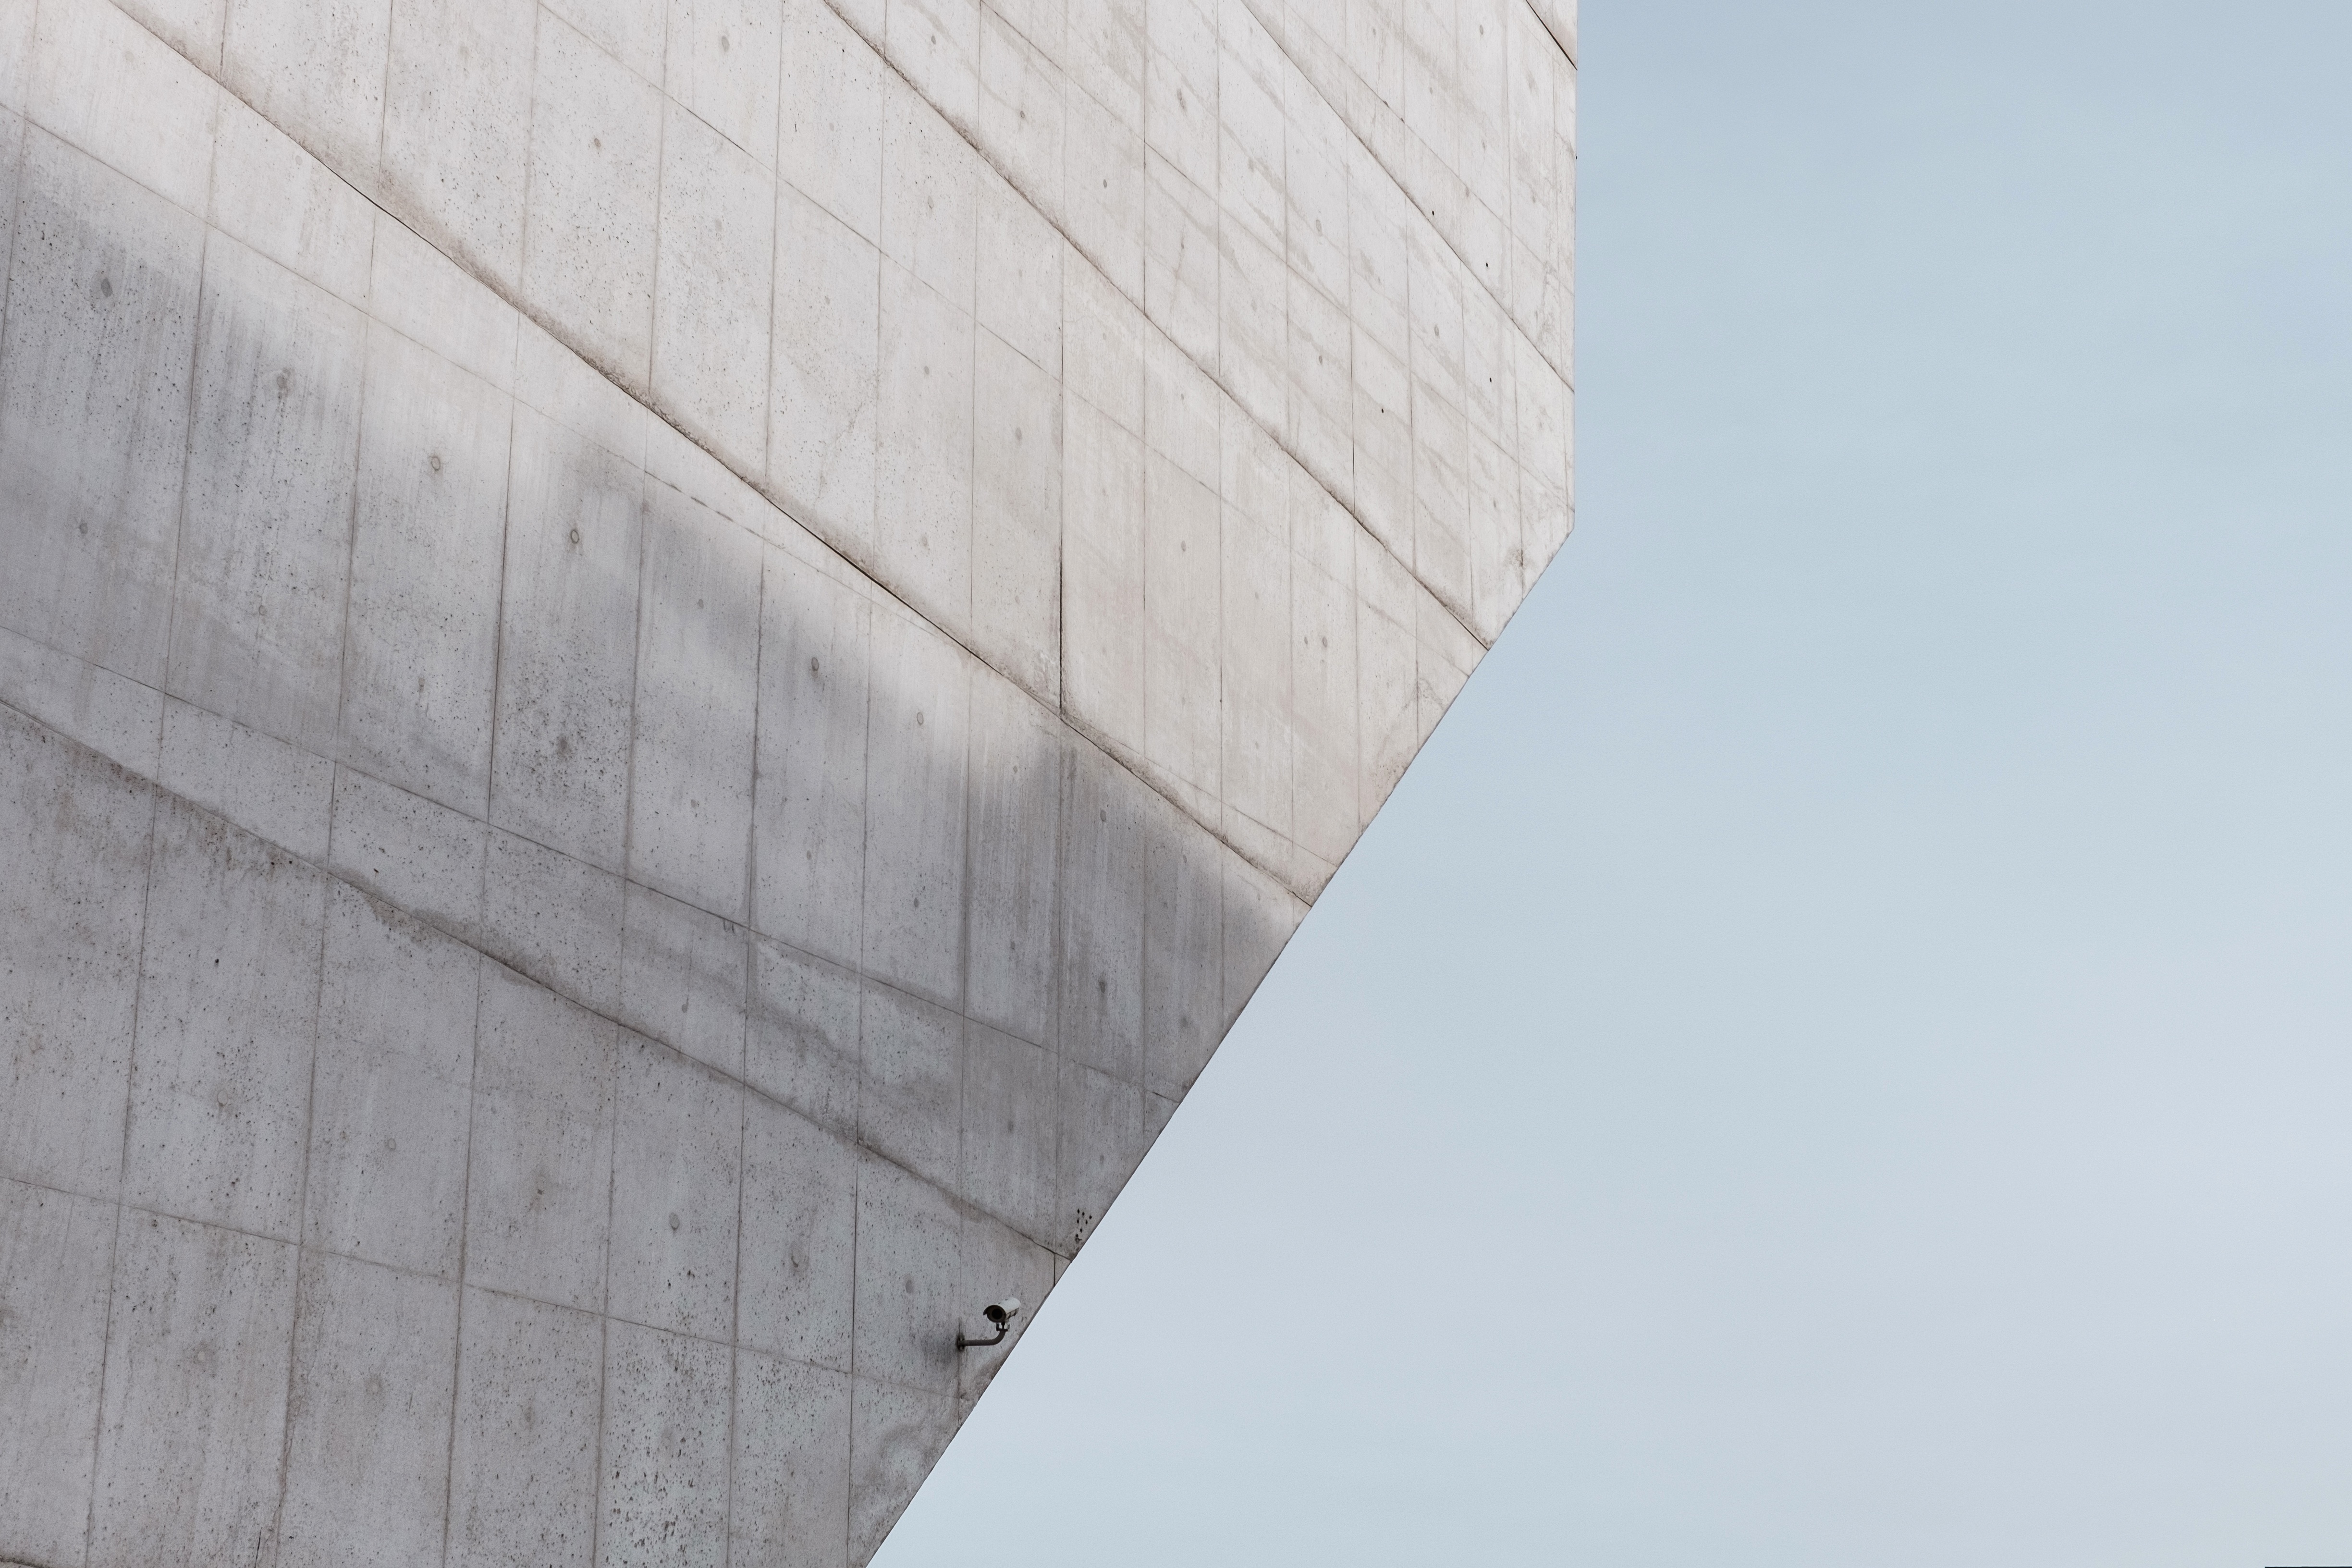
wing, abstract, architecture, structure, wood, white, texture, roof, wall, ceiling, line, facade, blue, modern, concrete, shape